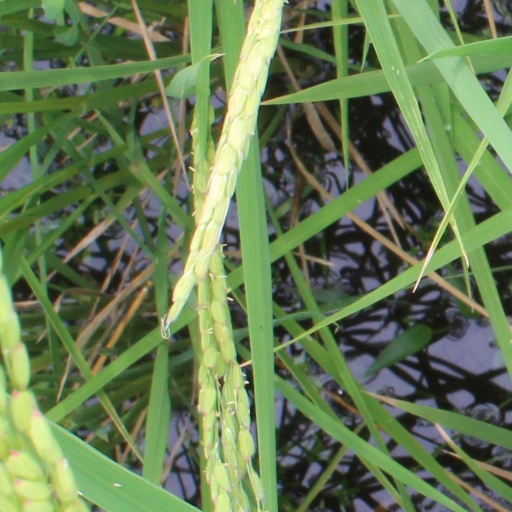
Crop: rice